Auw bei Prüm

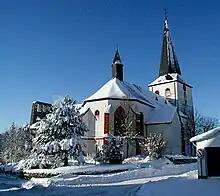
Church St. Peter and Paul in winter

Auw bei Prüm is a municipality in the district of Bitburg-Prüm, in Rhineland-Palatinate, western Germany.